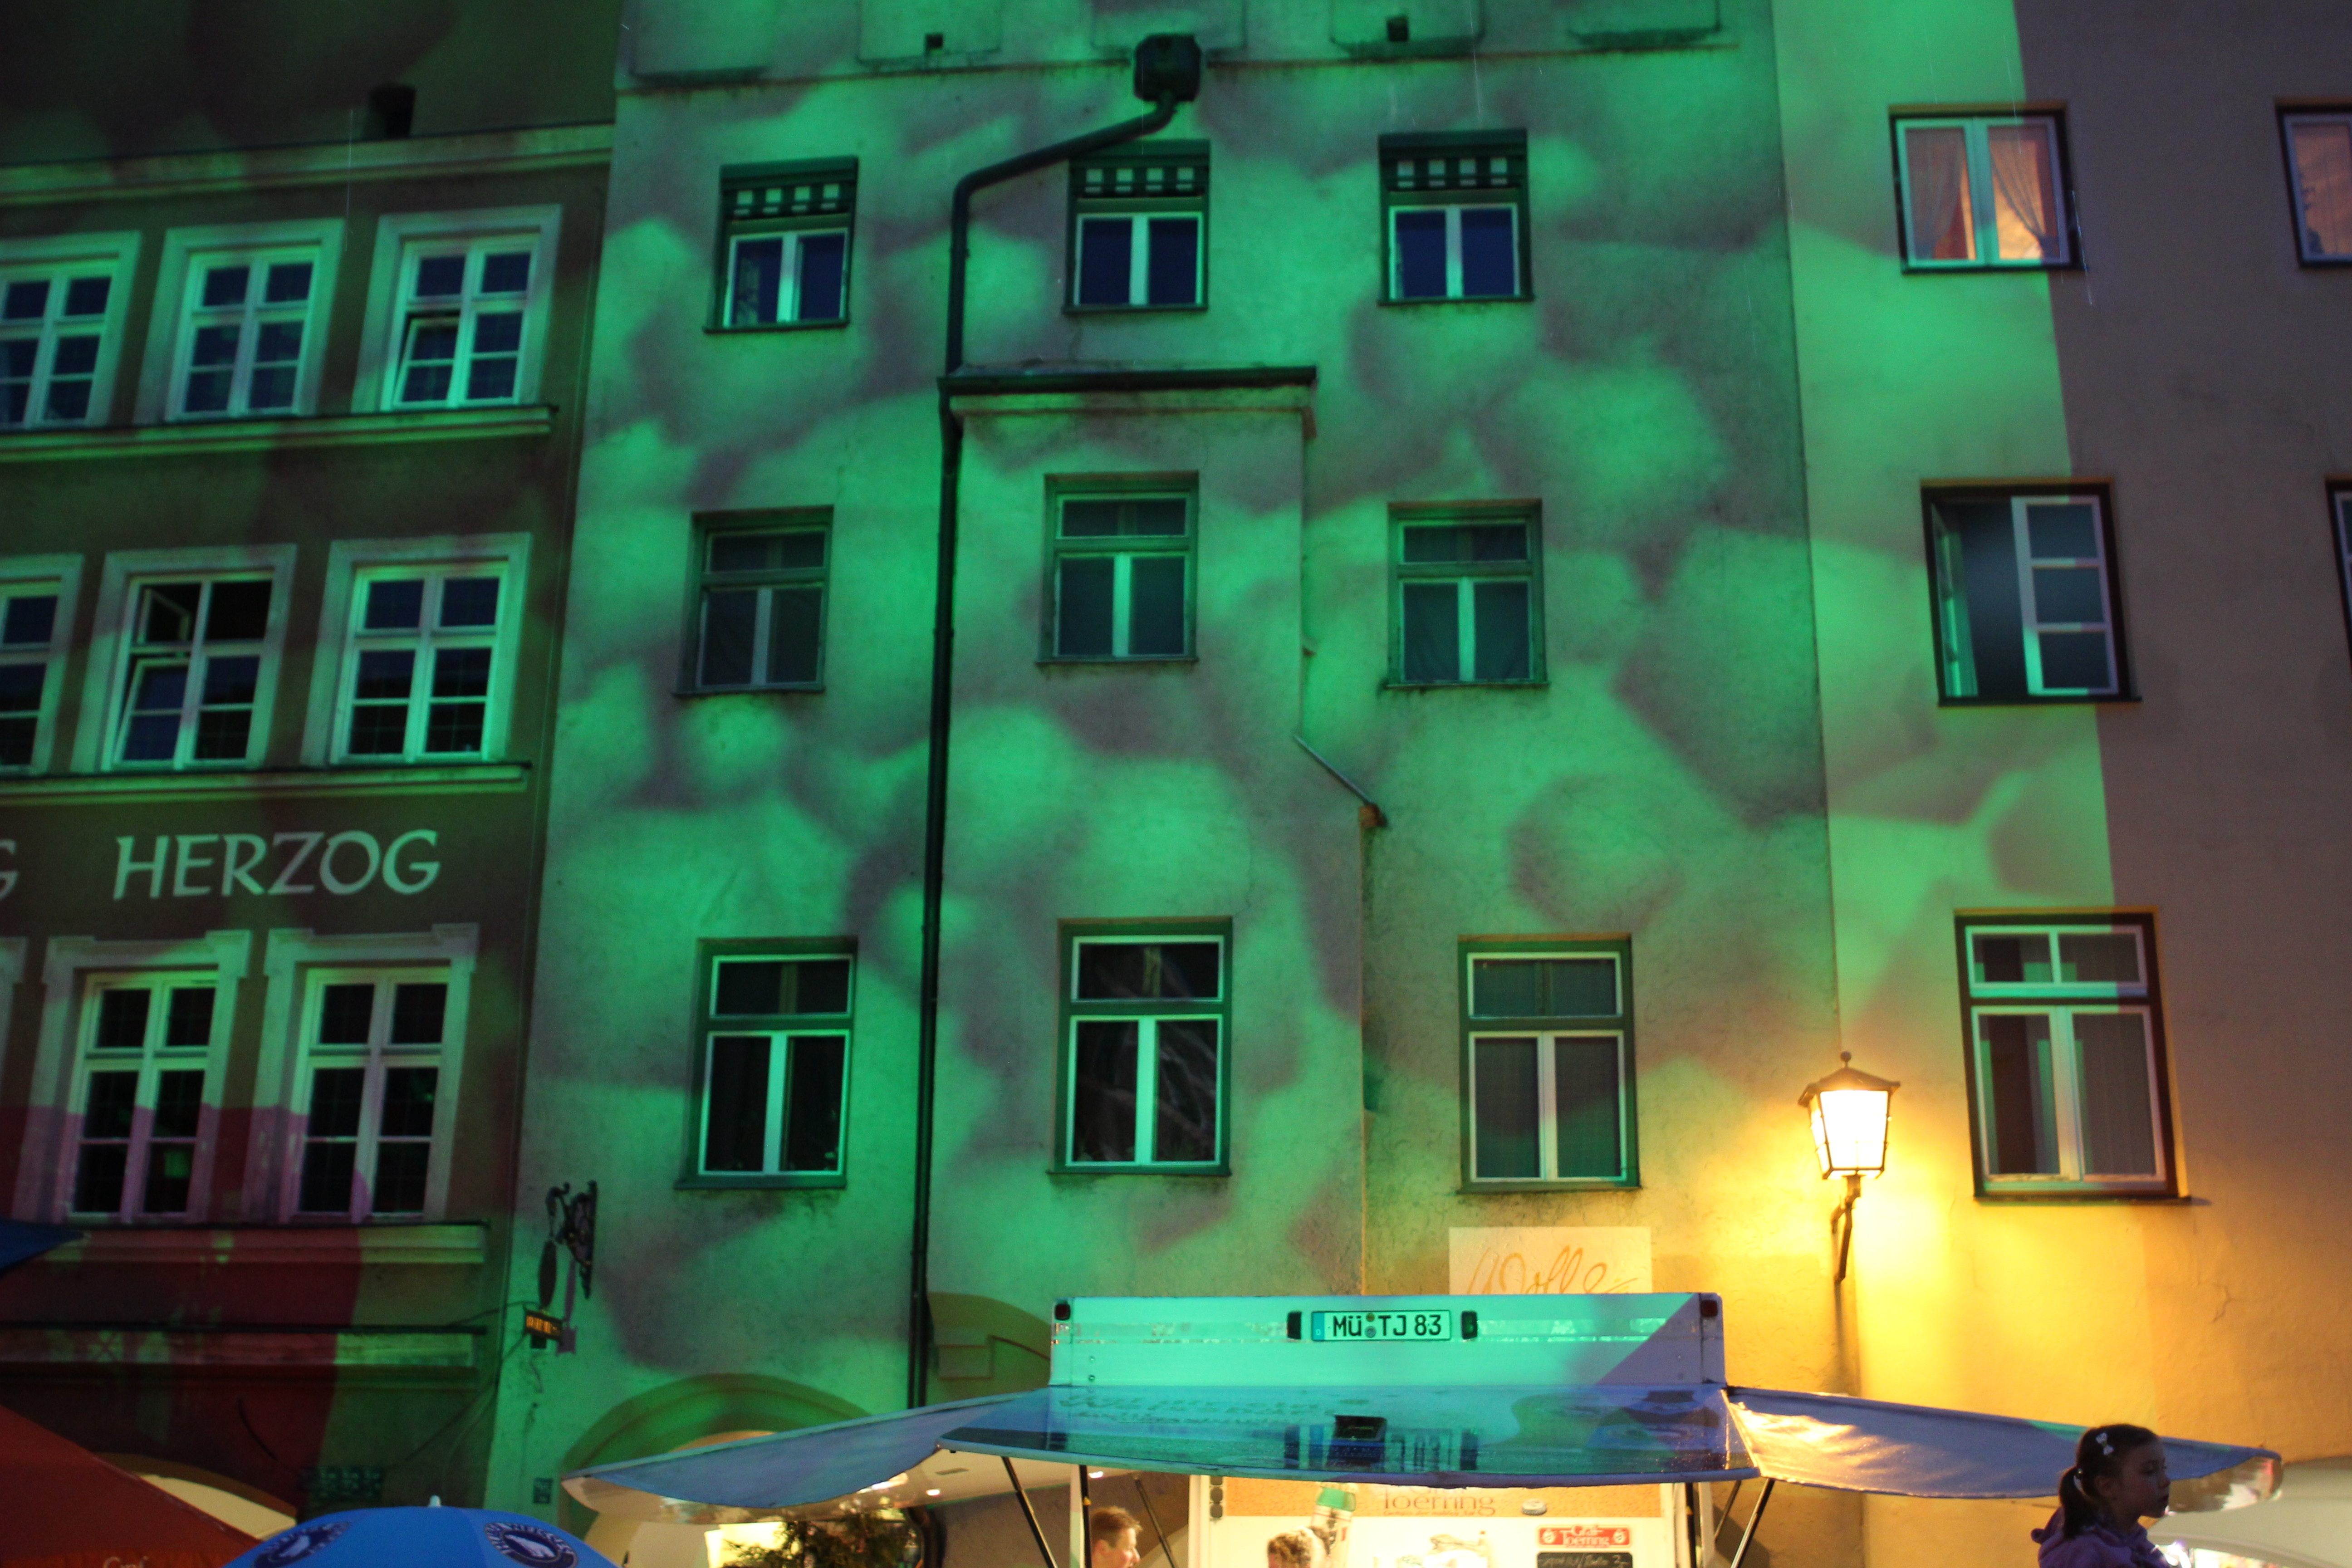
light, architecture, house, building, restaurant, wall, bar, pattern, color, exterior, modern, art